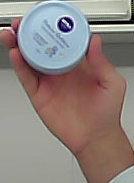
Product: nivea_baby